Al-Mansura, Ramle

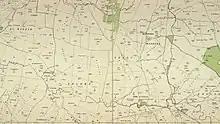
al-Mansura 1930 1:20,000

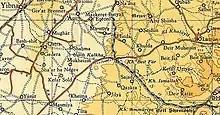
al-Mansura 1945 1:250,000

In 1992 it was described: "The site is planted with sycamore trees and there are also cactuses growing on it. The surrounding land is cultivated by the settlers of Mazkeret Batya, this settlement was founded [] on land belonging to Aqir."